Kit and replica cars of New Zealand

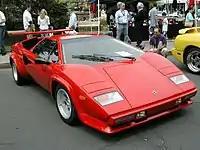
Countess Mouldings made replicas of the Lamborghini Countach

Countess Mouldings Limited made replica Lamborghini Countach sports racing cars in Feilding, New Zealand from 1988 until about 2009. David Short was the owner.